List of monarchs of Sweden

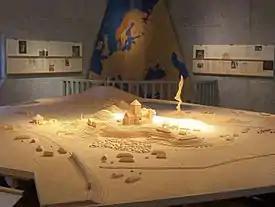
Reconstruction of Old Uppsala, the center of the proto-historic Swedish petty kingdom which gave rise to the medieval Swedish kingdom

The earliest historically attested Swedish rulers are 9th-century petty kings from the "Vita Ansgarii", an account written 870 by Rimbert partly concerning Saint Ansgar's visit to Svealand. Some kings of Old Uppsala are also mentioned in later Icelandic texts and sagas. The line of legendary Swedish kings from Icelandic tradition, called "sagokungar" in Swedish, are not generally treated as historical figures, though some may be based on actual chieftains or petty kings. Some later king-lists deliberately extended the sequence of kings for nationalistic purposes, such as Johannes Magnus's "Historia de omnibus Gothorum Sueonumque regibus" (1554); supposed ancient kings mentioned in such sources are clearly fictional.